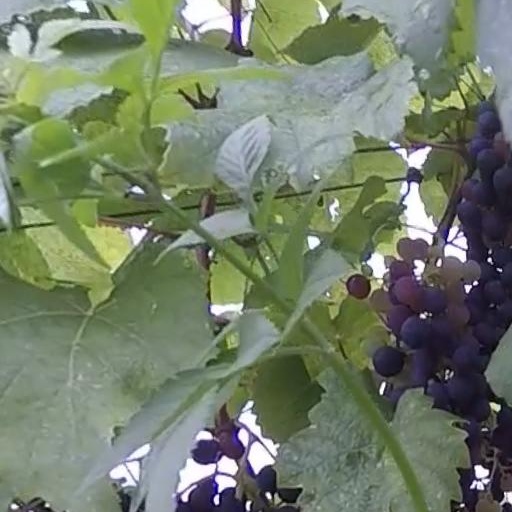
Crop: grape